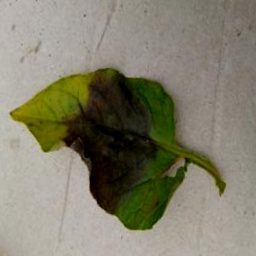
Etiqueta: Late Blight